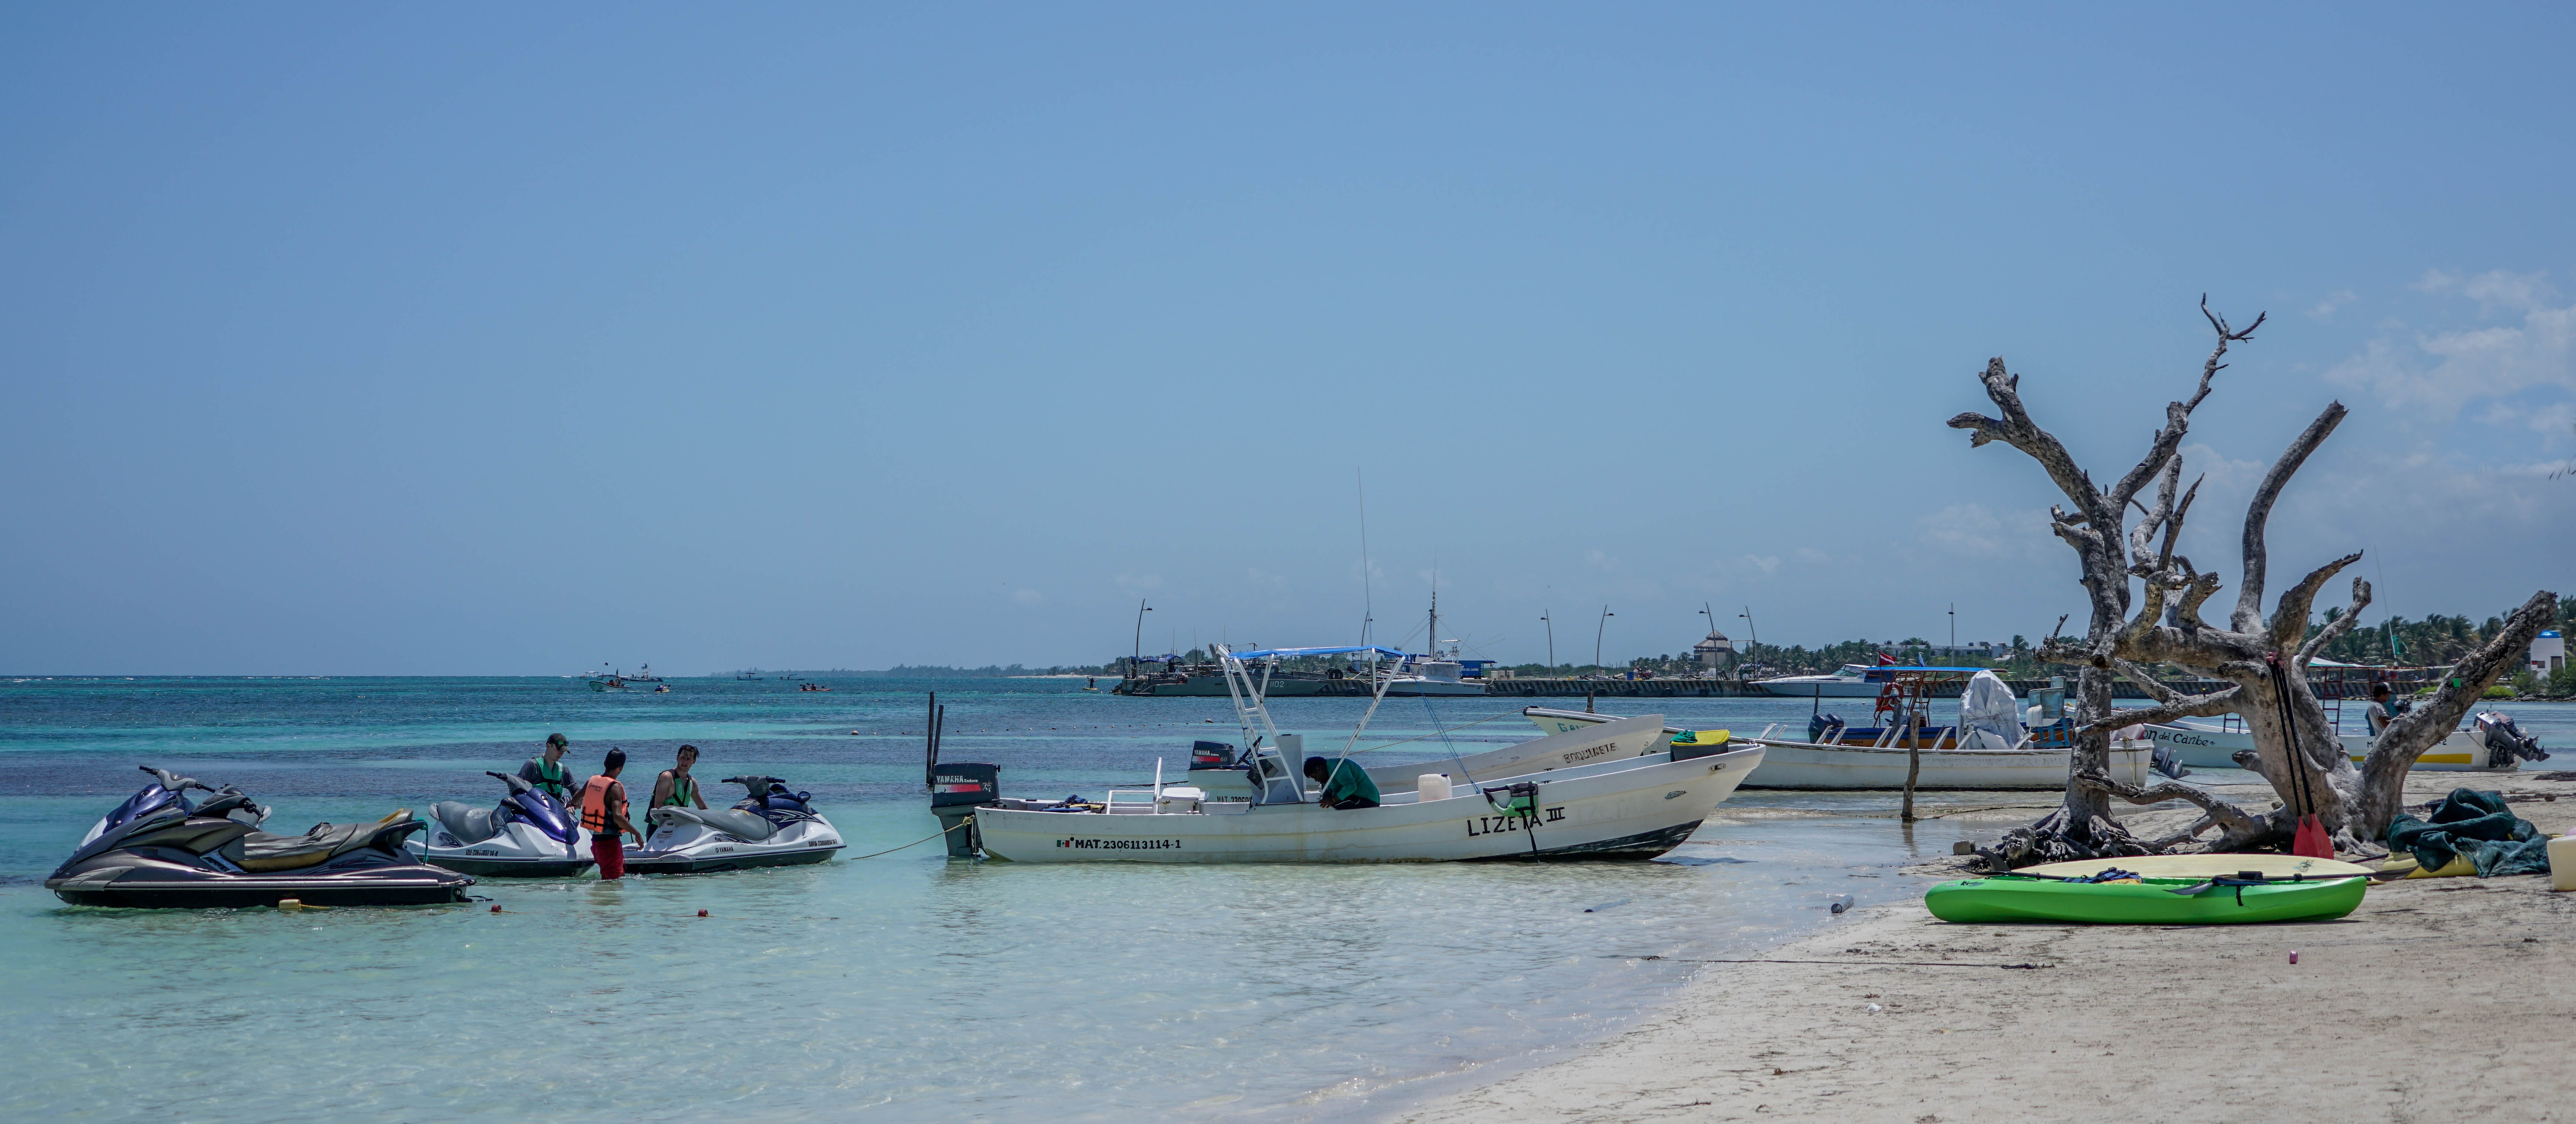
beach, sea, coast, tree, nature, ocean, boat, vacation, travel, vehicle, paradise, tropical, holiday, bay, island, harbor, blue, marina, port, tourism, boating, mexico, boats, playa, caribbean, yucatan, fishing vessel, cozumel